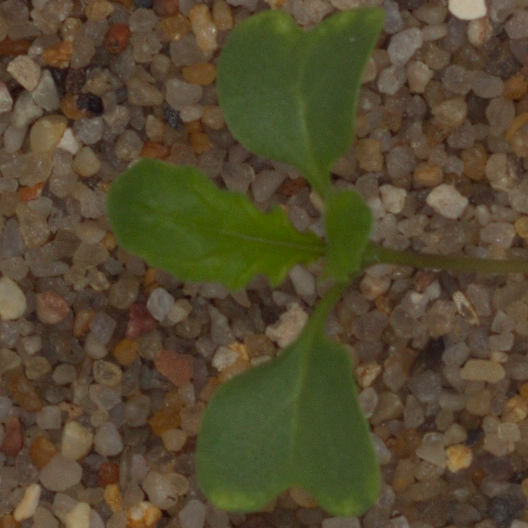
Label: charlock